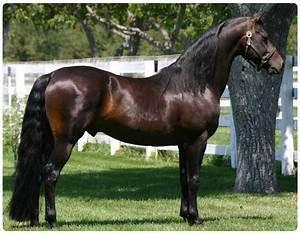
horse